Landsat 1

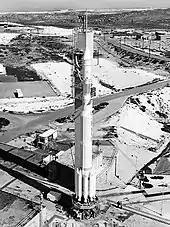
ERTS-A in a Delta 0900 on the pad

ERTS-A was launched July 23, 1972, on a Delta 0900 out of Vandenberg Air Force Base in California. The spacecraft was placed in a sun-synchronous orbit, with an altitude between 907 and 915 km. The spacecraft was placed in an orbit with an inclination of 99 degrees which orbited the Earth every 103 minutes. It was the first satellite launched with the sole purpose of studying and monitoring the planet.